Horace H. Atherton

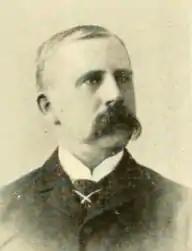
Senator Horace H. Atherton (1896)

He was a director of the Saugus Mutual Fire Insurance Company. Atherton was an author of historical articles. An avid historian of Massachusetts and New England, in 1916 he wrote the “History of Saugus, Massachusetts”, which included a biographical entry on Joseph Roby. He was a member of the Massachusetts Historical Society for many years and became president of its Lynn chapter. He was a Mason and published a book on Freemasonry titled ”A half century of William Sutton Lodge F. & A.M:1867-1917”. As a historian in 1915, and perhaps lack of foresight, he questioned the cost of maintenance of the U.S. Route 1 turnpike, proclaiming that Saugus did not at all reap the benefit, and that it was an unnecessary expense on the town.